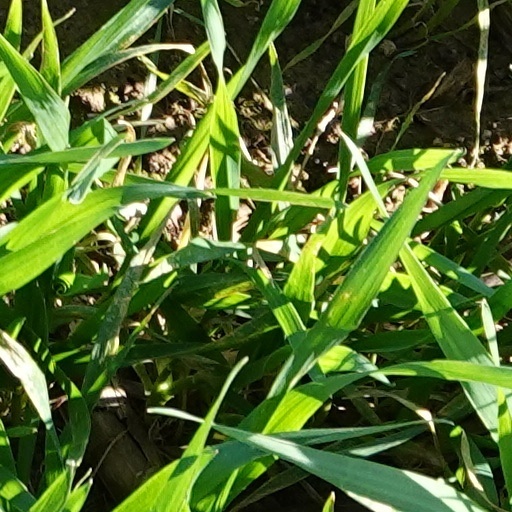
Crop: wheat